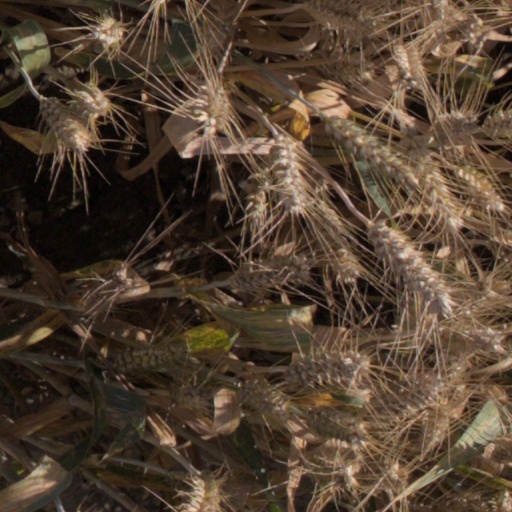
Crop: wheat